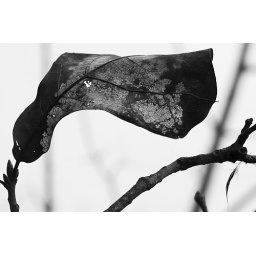
On the viewing rock overlooking the creek in my mom's forest behind the house.